Grazers (Christianity)

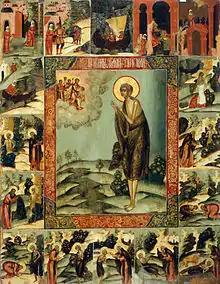
Russian-style icon of Saint Mary of Egypt, surrounded by scenes from her life (17th century, Beliy Gorod).

The grazers or boskoi (in ) are a category of hermits and anchorites, men and women, in Christianity, that developed in the first millennium of the Christian era, mainly in the Christian East, in Syria, Palestine, Pontus, Mesopotamia, and Egypt. However, the majority of them were situated in Palestine and Syria.